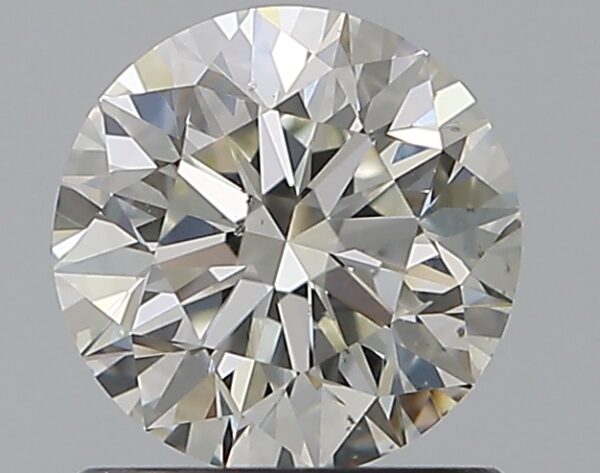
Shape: round
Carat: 0.9
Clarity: SI1
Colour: J
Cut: EX
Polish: EX
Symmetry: EX
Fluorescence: ST
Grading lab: GIA
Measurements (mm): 6.08 x 6.13 x 3.89